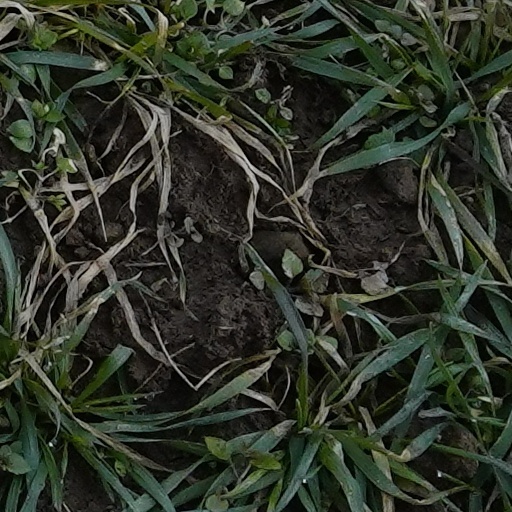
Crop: wheat